Lincoln Northeast High School

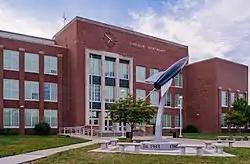

Lincoln Northeast High School is a public high school in Lincoln, Nebraska, United States. It is part of the Lincoln Public Schools district and was established in 1941 when three rival schools (Bethany, Havelock and Jackson) were combined into one. The school is accredited by the North Central Association of Colleges and Secondary Schools and has been rated "AA" by the Nebraska Department of Education since 1943.